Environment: real
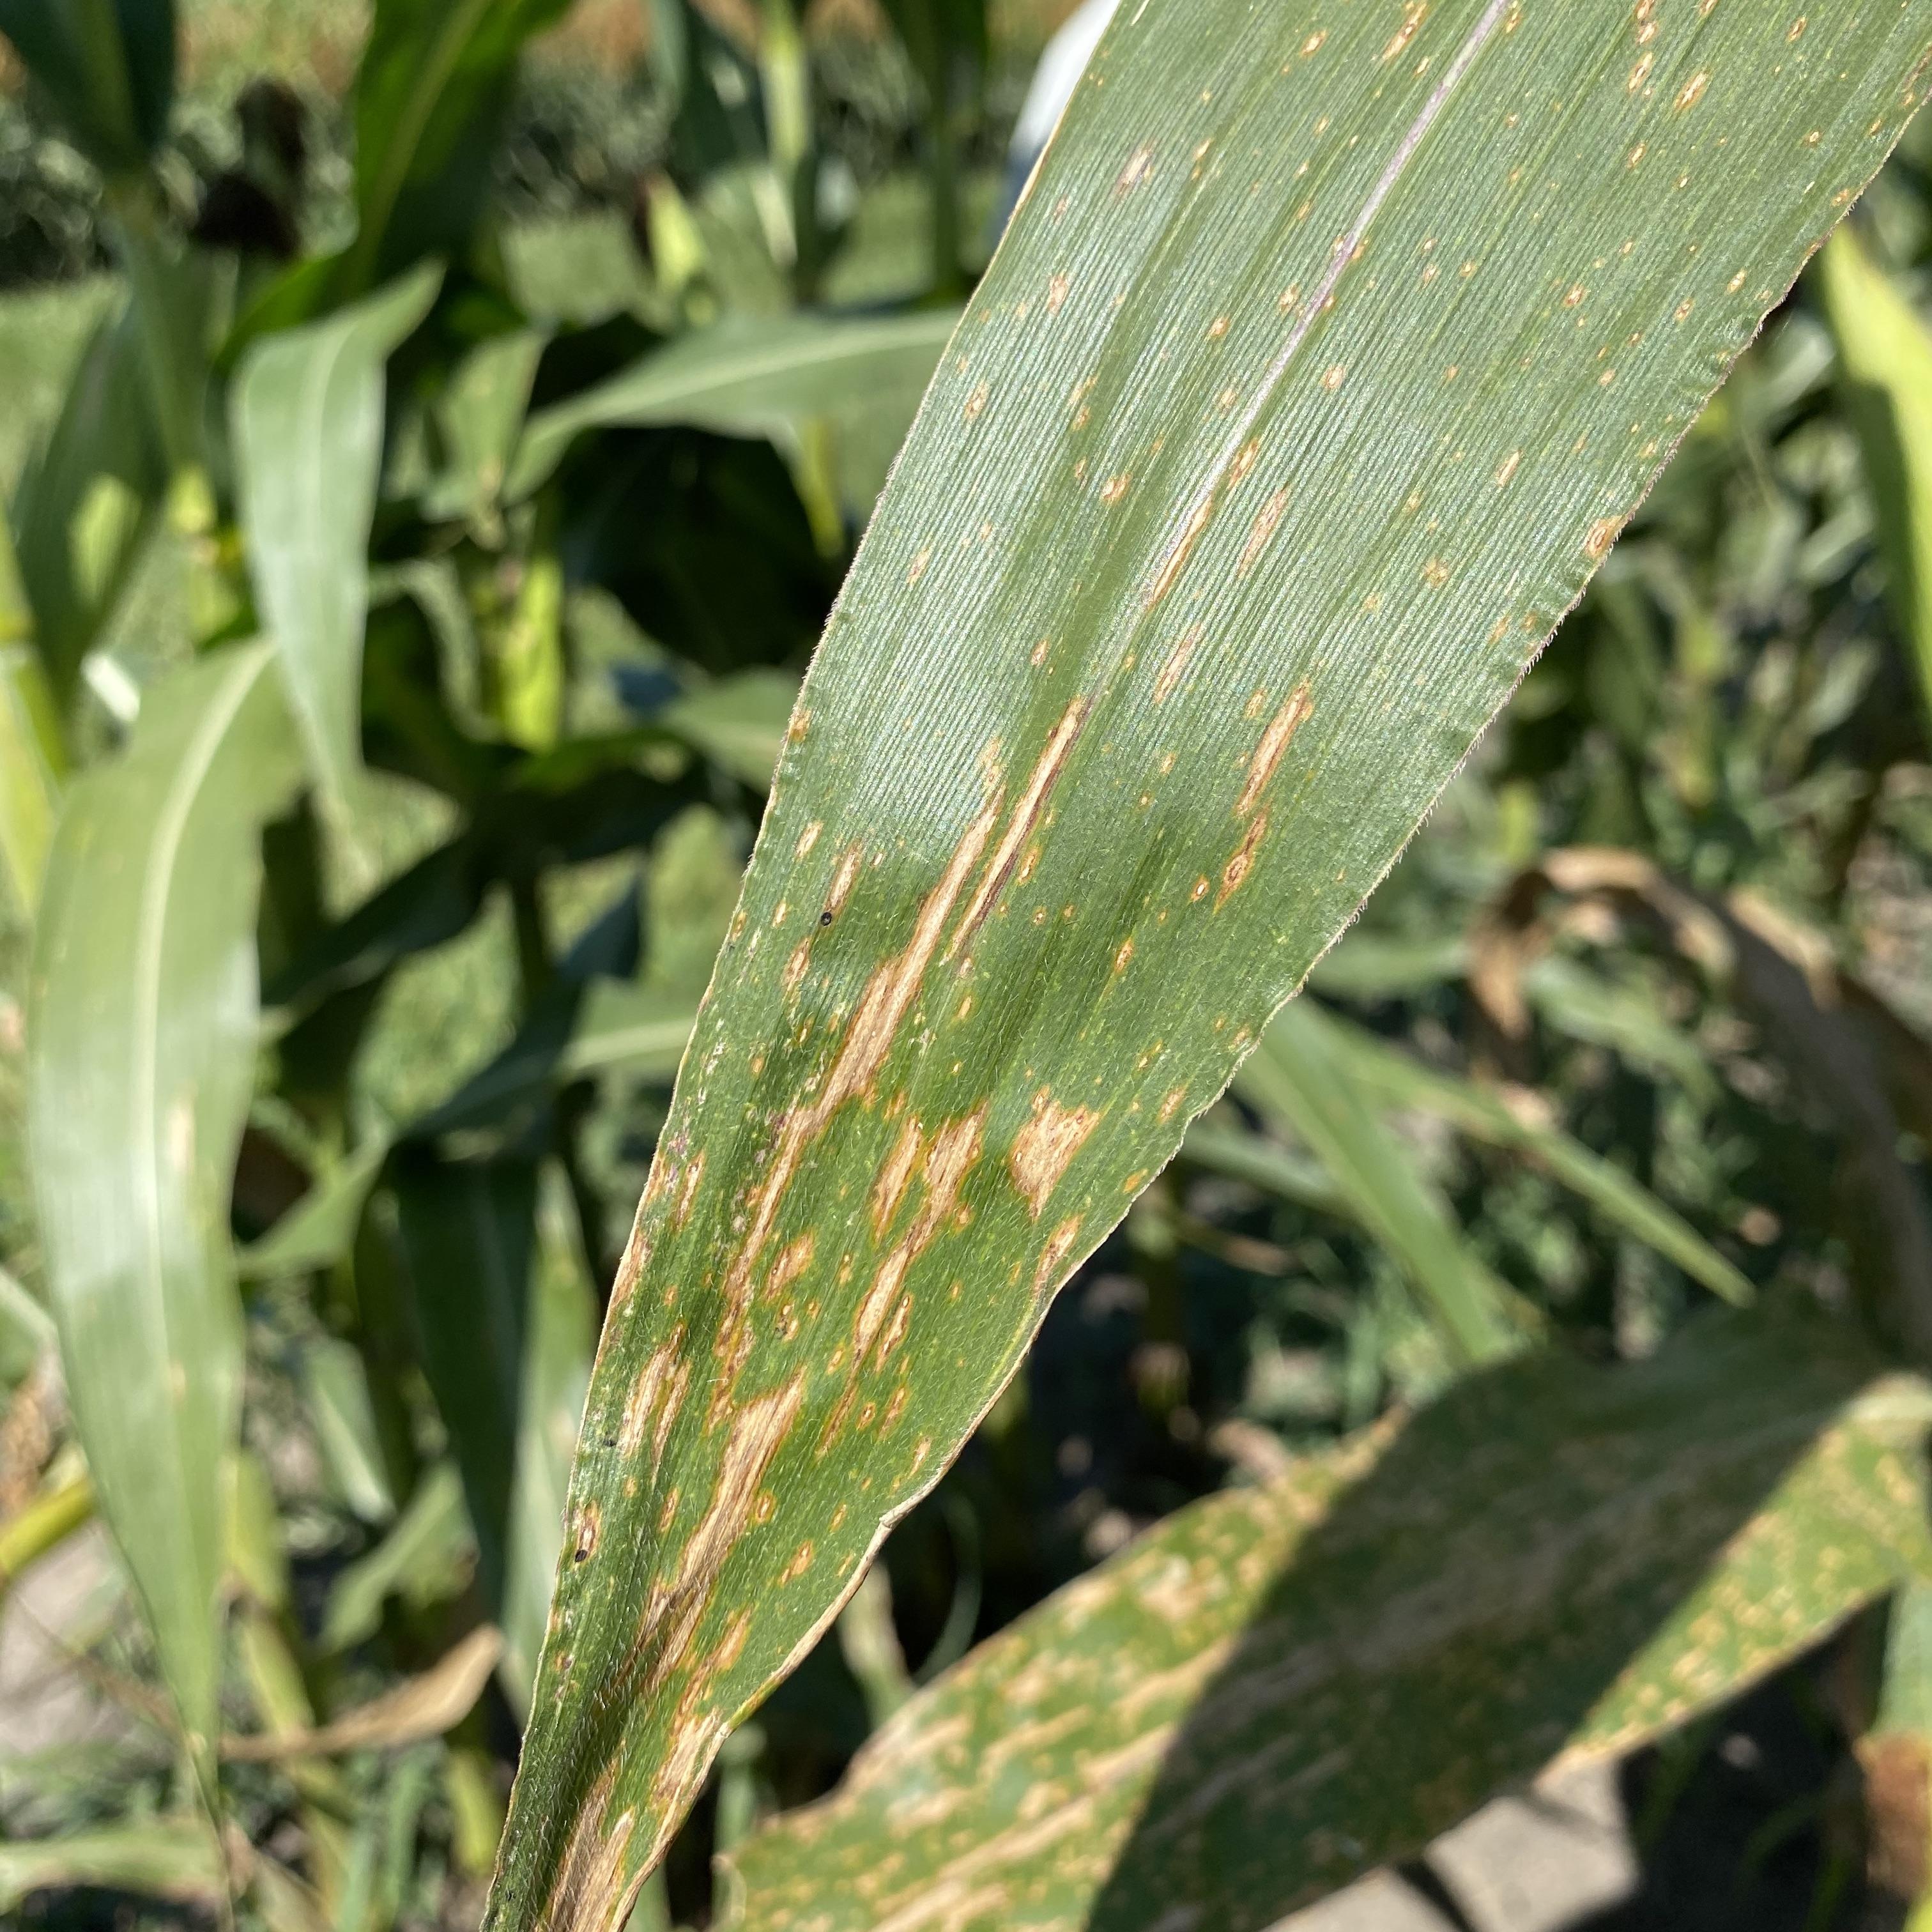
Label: gray_leaf_spot